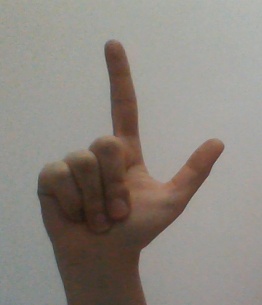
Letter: laam